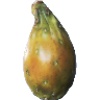
Label: Cactus fruit 1